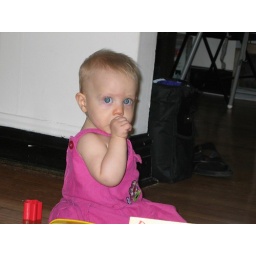
Tabby in her cute dress